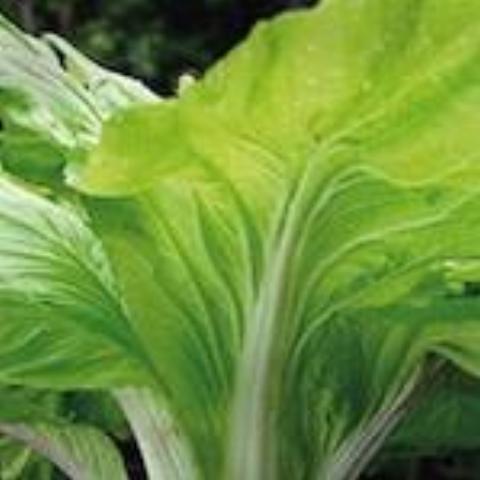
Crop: unknown
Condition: cabbage